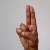
The image shows a hand gesture representing the letter 'U' in Indian Sign Language.